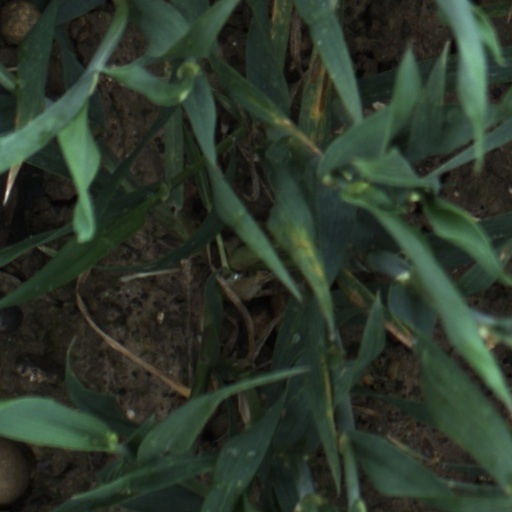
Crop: wheat